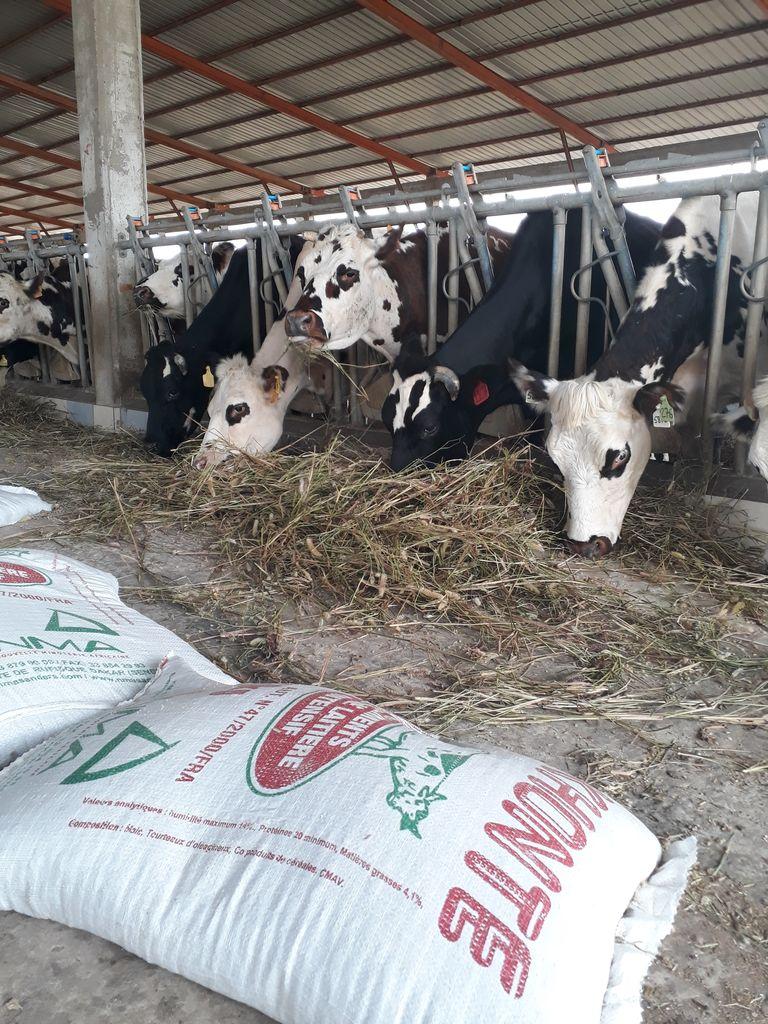
Ng'ombe wengi ndani ya zizi wakila majani. Baadhi yao ni weusi na weupe. Wengine wana rangi ya kahawia na nyeusi. Mifuko mikubwa ya chakula cha mifugo imewekwa mbele, yakiashiriwa kuwa wameandaliwa vizuri. Paa la zizi likiwa ni la chuma.